4 Nin Uchi Mahjong

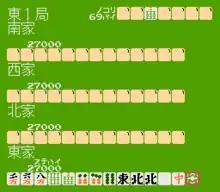
The typical initial setup

The game consists of Japanese mahjong (also known as "riichi" mahjong) against one to three computer opponents. Spreading to most mahjong-related video games after this one, it has become the most widely accepted form of mahjong to the Japanese gamer. The "tiles remaining counter" served as a reminder to players about the status of the wall.